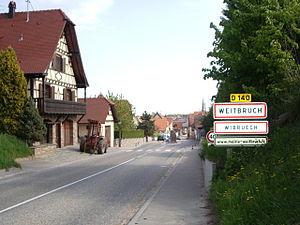
Weitbruch est une commune française située dans le département du Bas-Rhin, en région Grand Est.